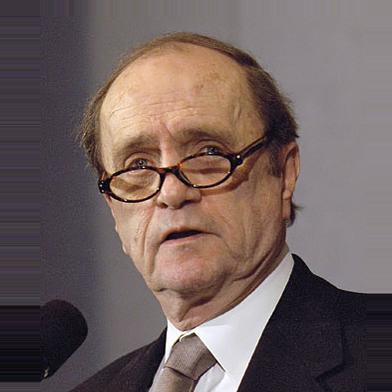
Age: 72